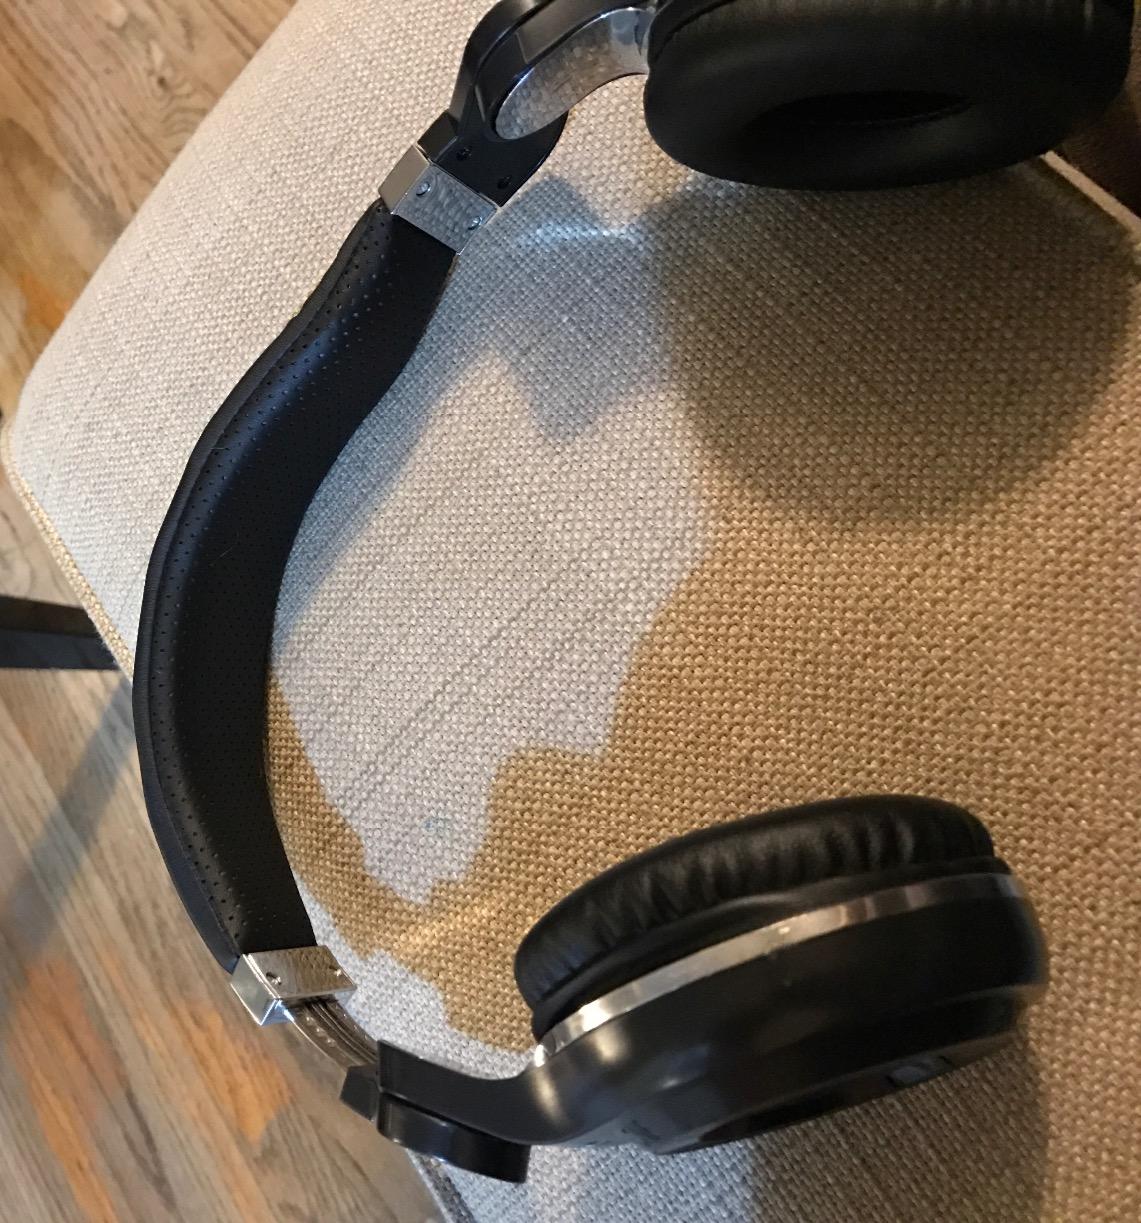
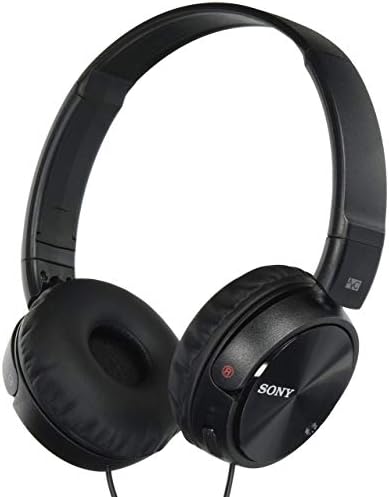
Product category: headphones
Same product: no